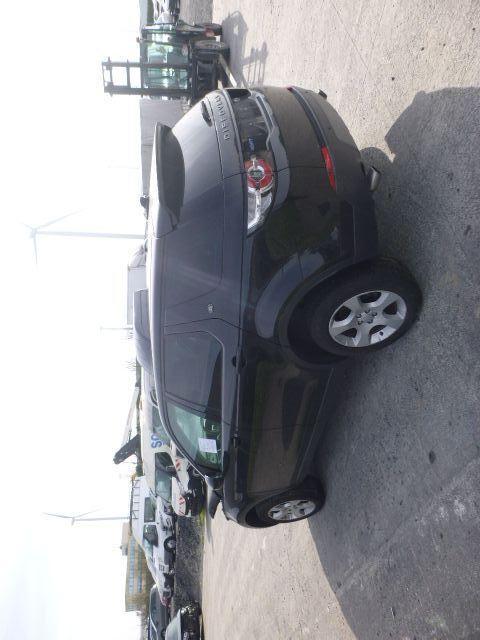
Aucun dommage détecté.
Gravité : aucun